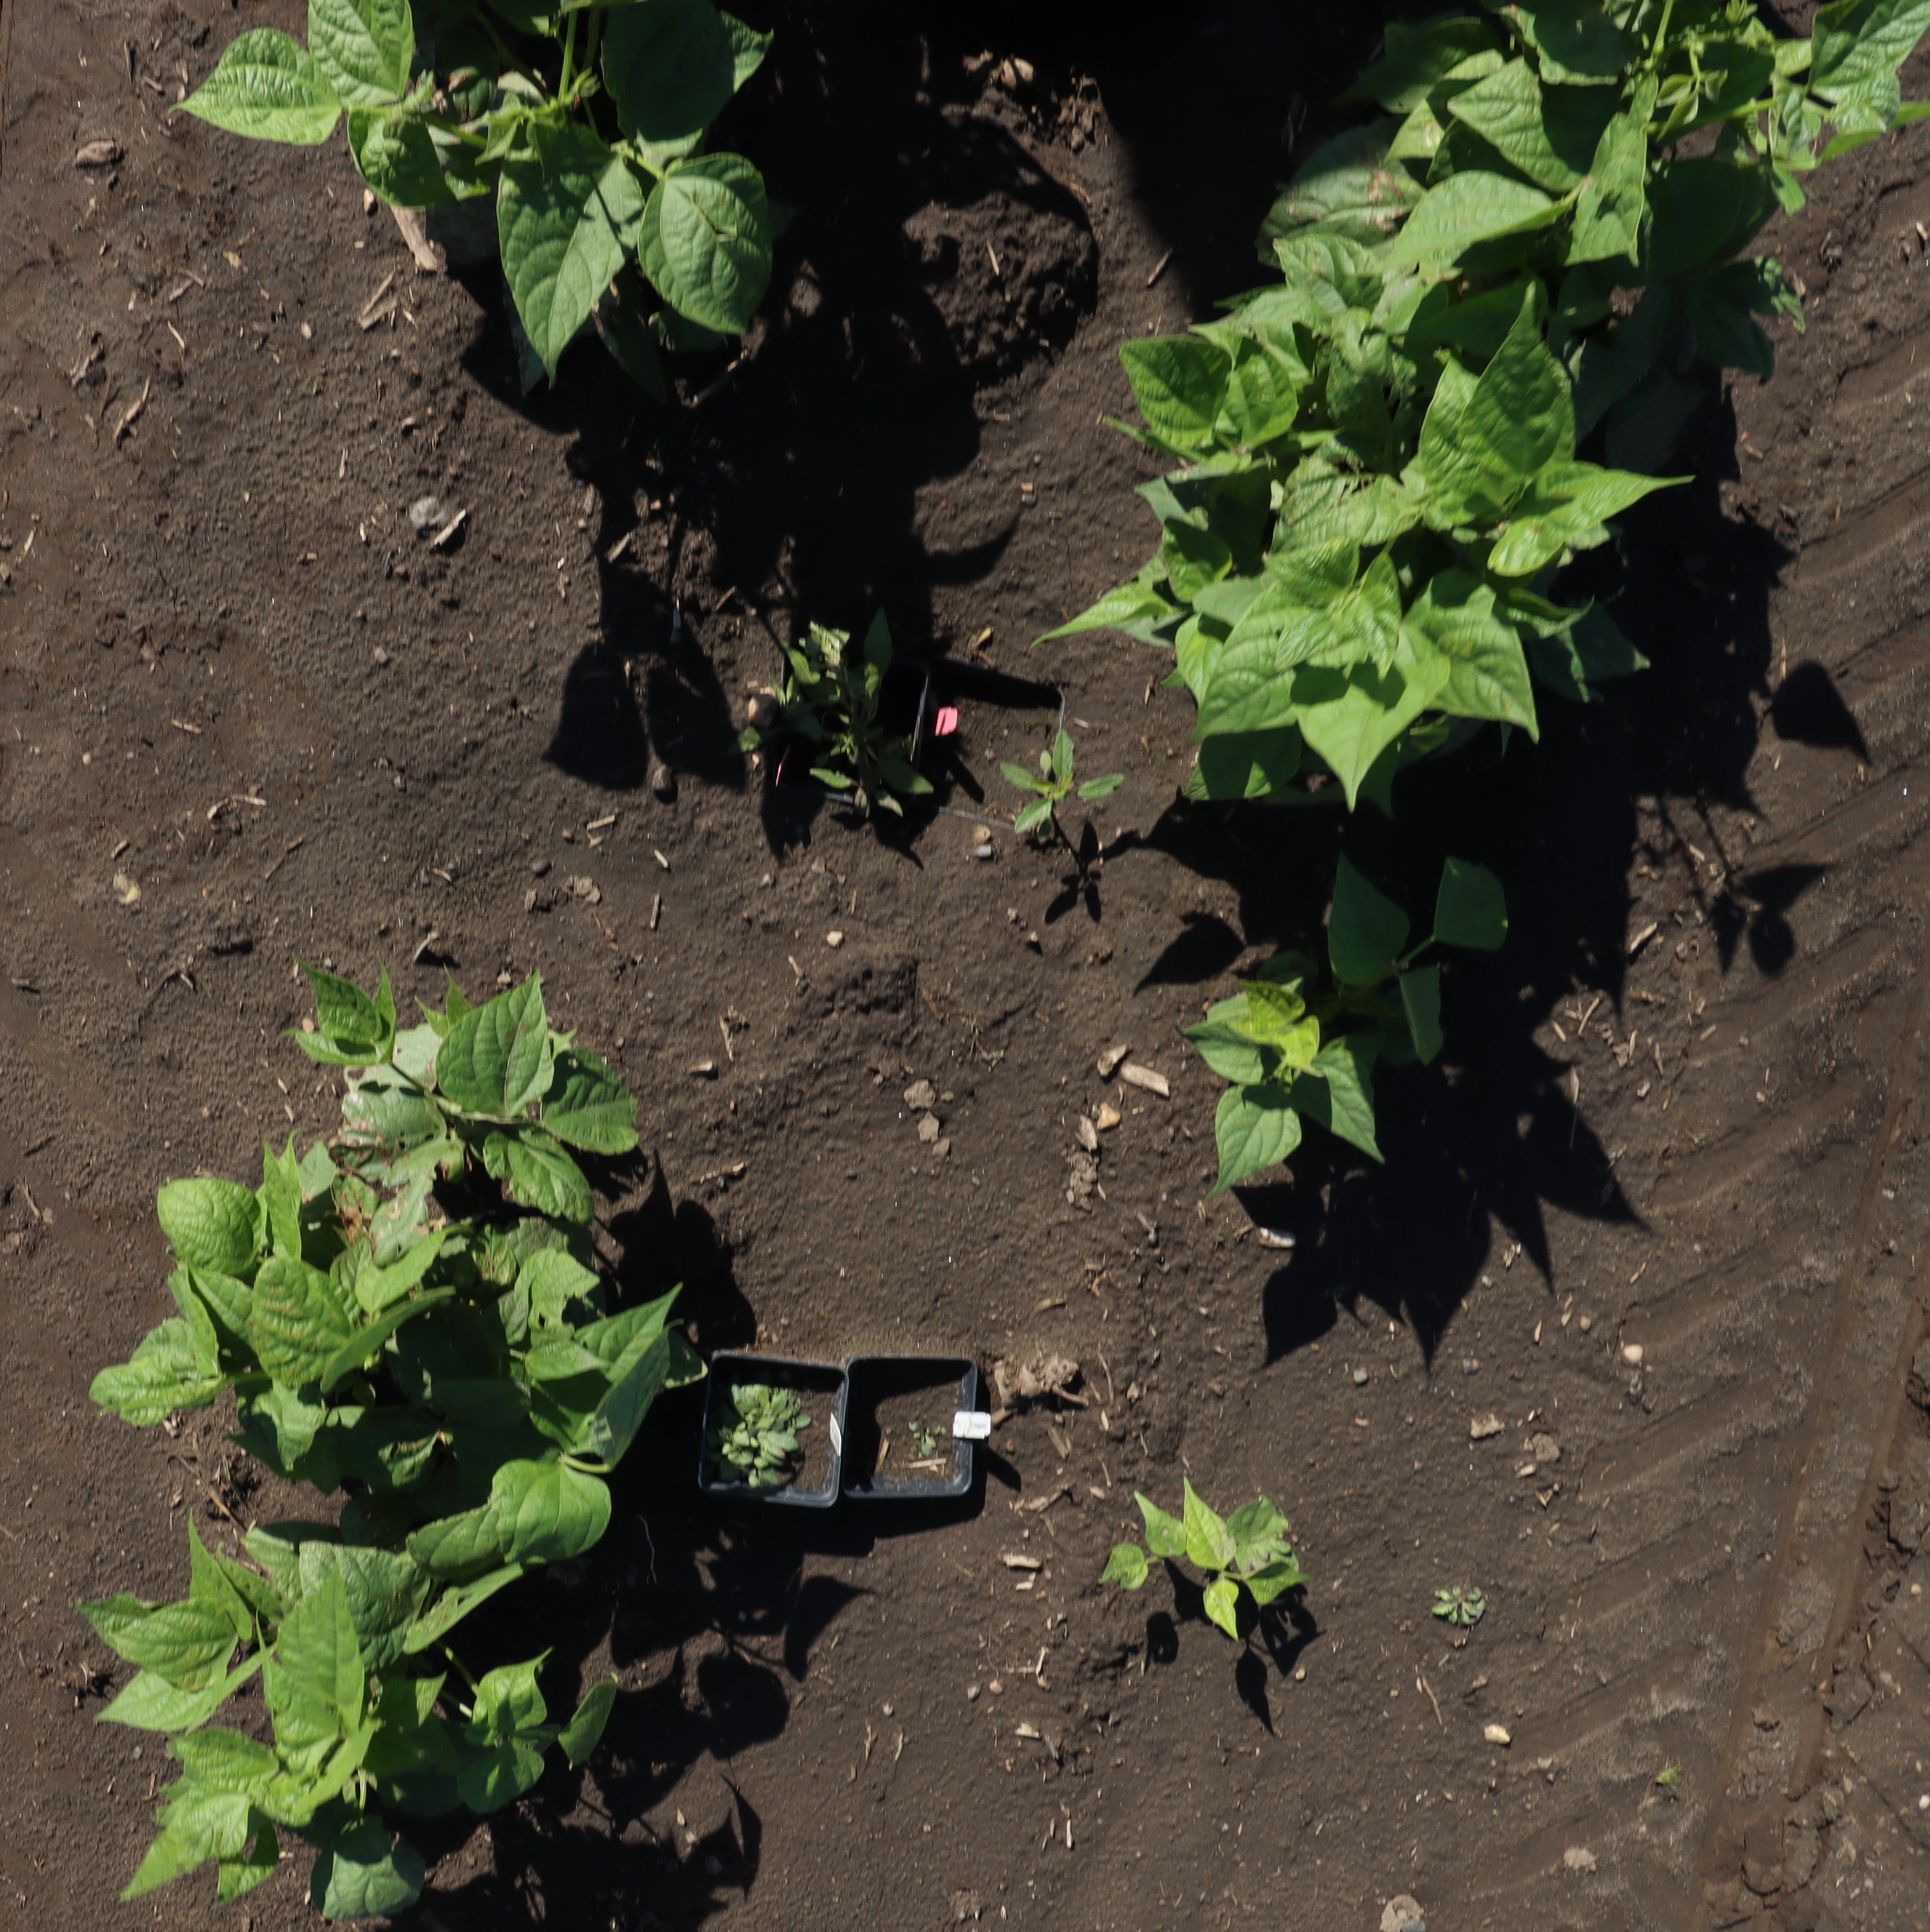
Crop: Black bean
Objects: Blackbean, Waterhemp, Blackbean, Blackbean, Blackbean, Blackbean, Blackbean, Blackbean, Blackbean